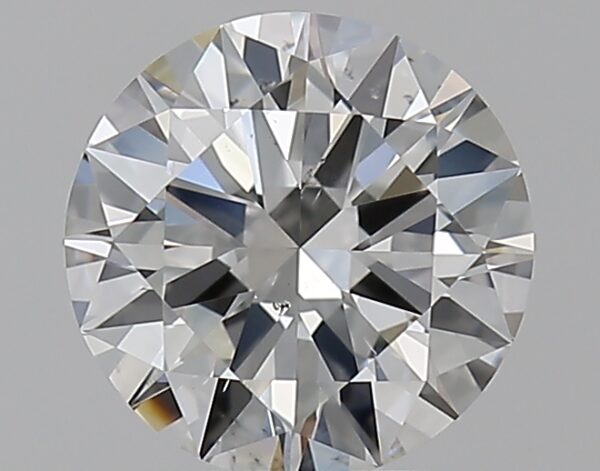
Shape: round
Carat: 1.5
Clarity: VS2
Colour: G
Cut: VG
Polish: EX
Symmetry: EX
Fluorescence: N
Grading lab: GIA
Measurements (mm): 7.38 x 7.42 x 4.4